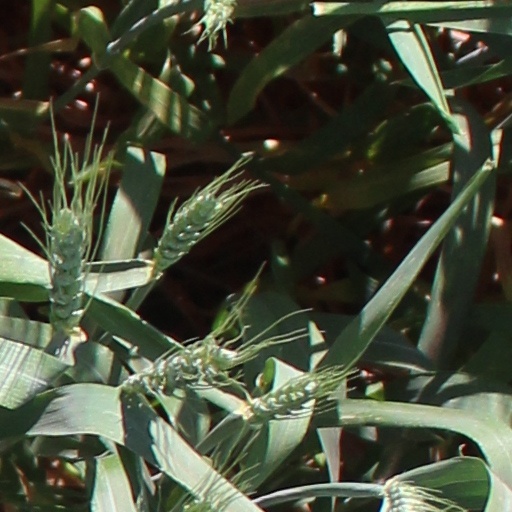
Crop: wheat